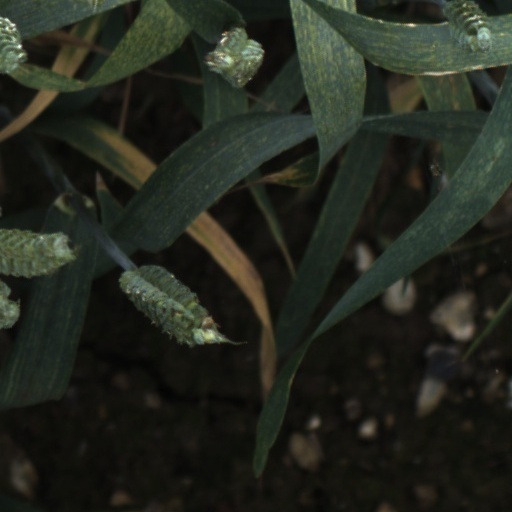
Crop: wheat